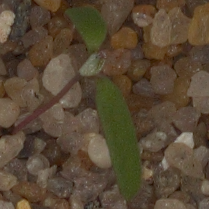
Label: fat_hen